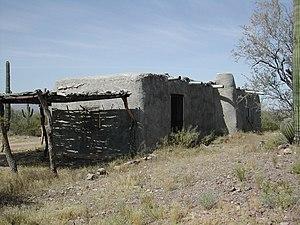
Maison du Dos Lomitas Ranch, Monument national aux cactus pipe d'orgue, sud de l'Arizona, États-Unis